Old Church of St Nidan, Llanidan

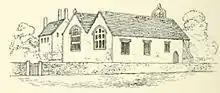
John Skinner's drawing of the church from 1802

In 1802 the clergyman and antiquarian John Skinner visited Anglesey to see the island's Celtic remains, beginning his tour by rowing across the Menai Strait to land at Llanidan. His view was that the church "seems superior to the generality of Welsh buildings of the kind", with its double roof and two bells, but he also said that "the interior of the building has little to attract notice". Angharad Llwyd described it in 1833 as "a spacious structure, containing several good monuments".